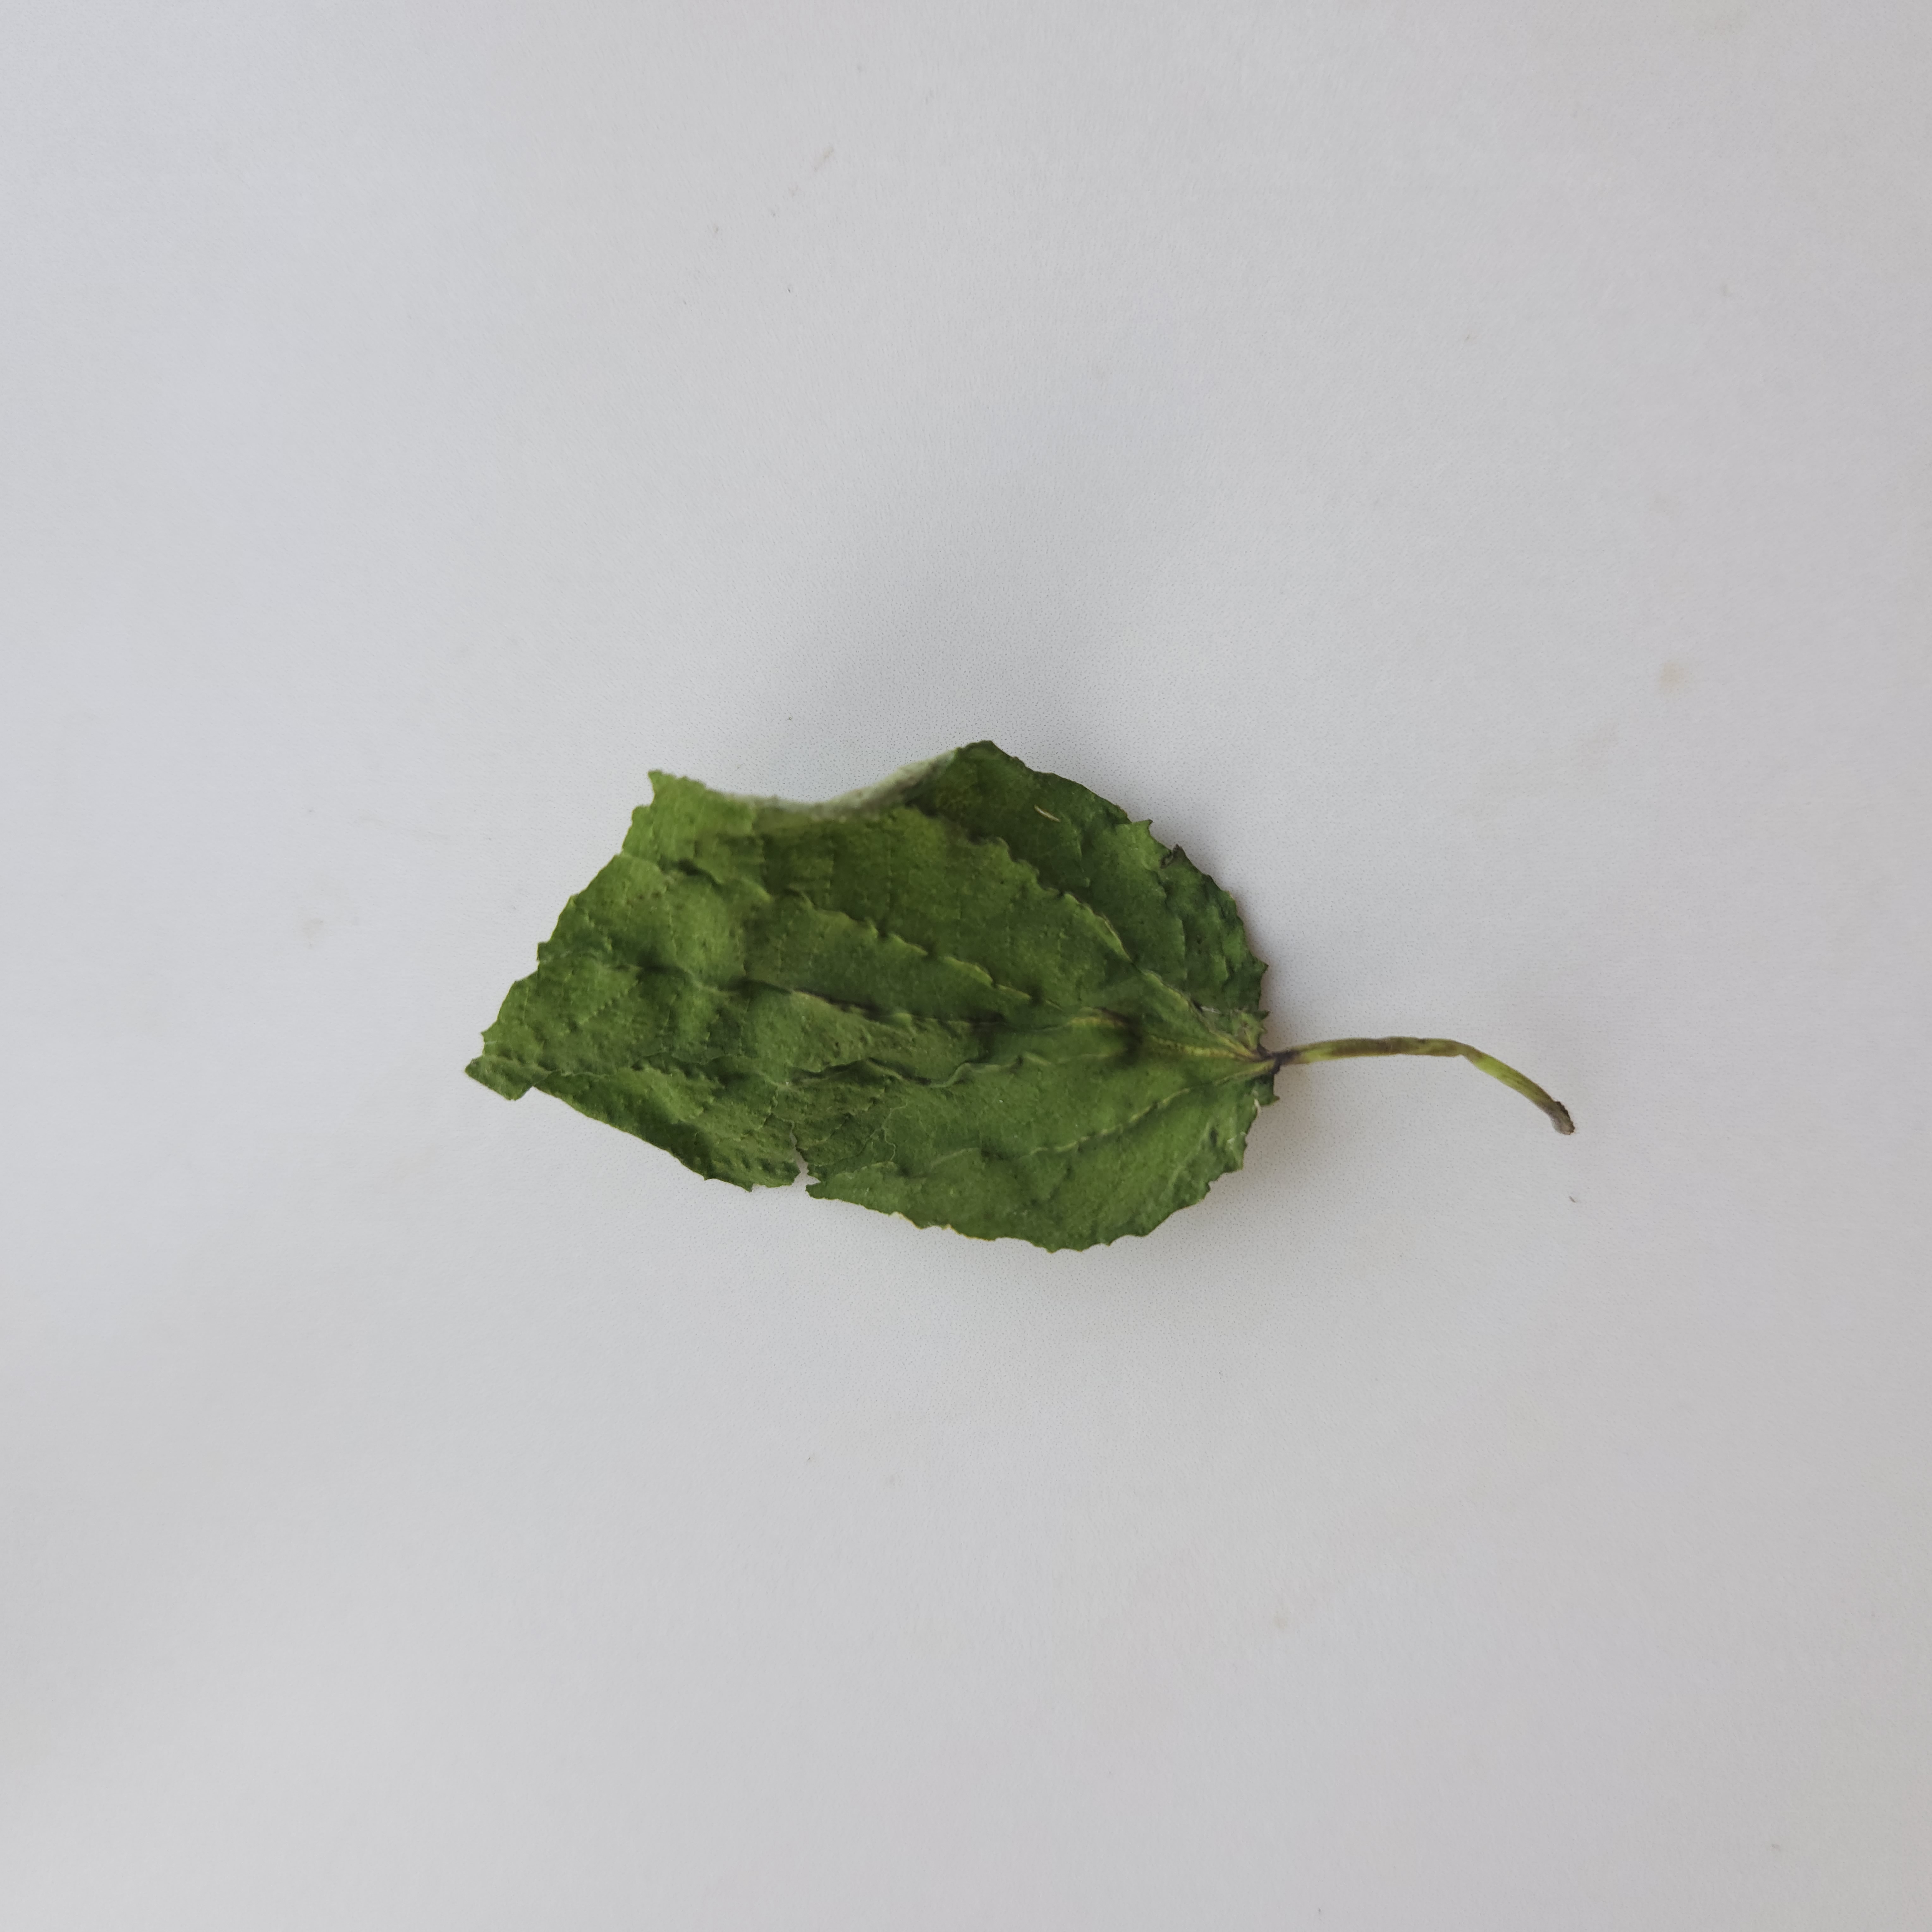
Label: Dried